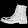
Label: Ankle boot